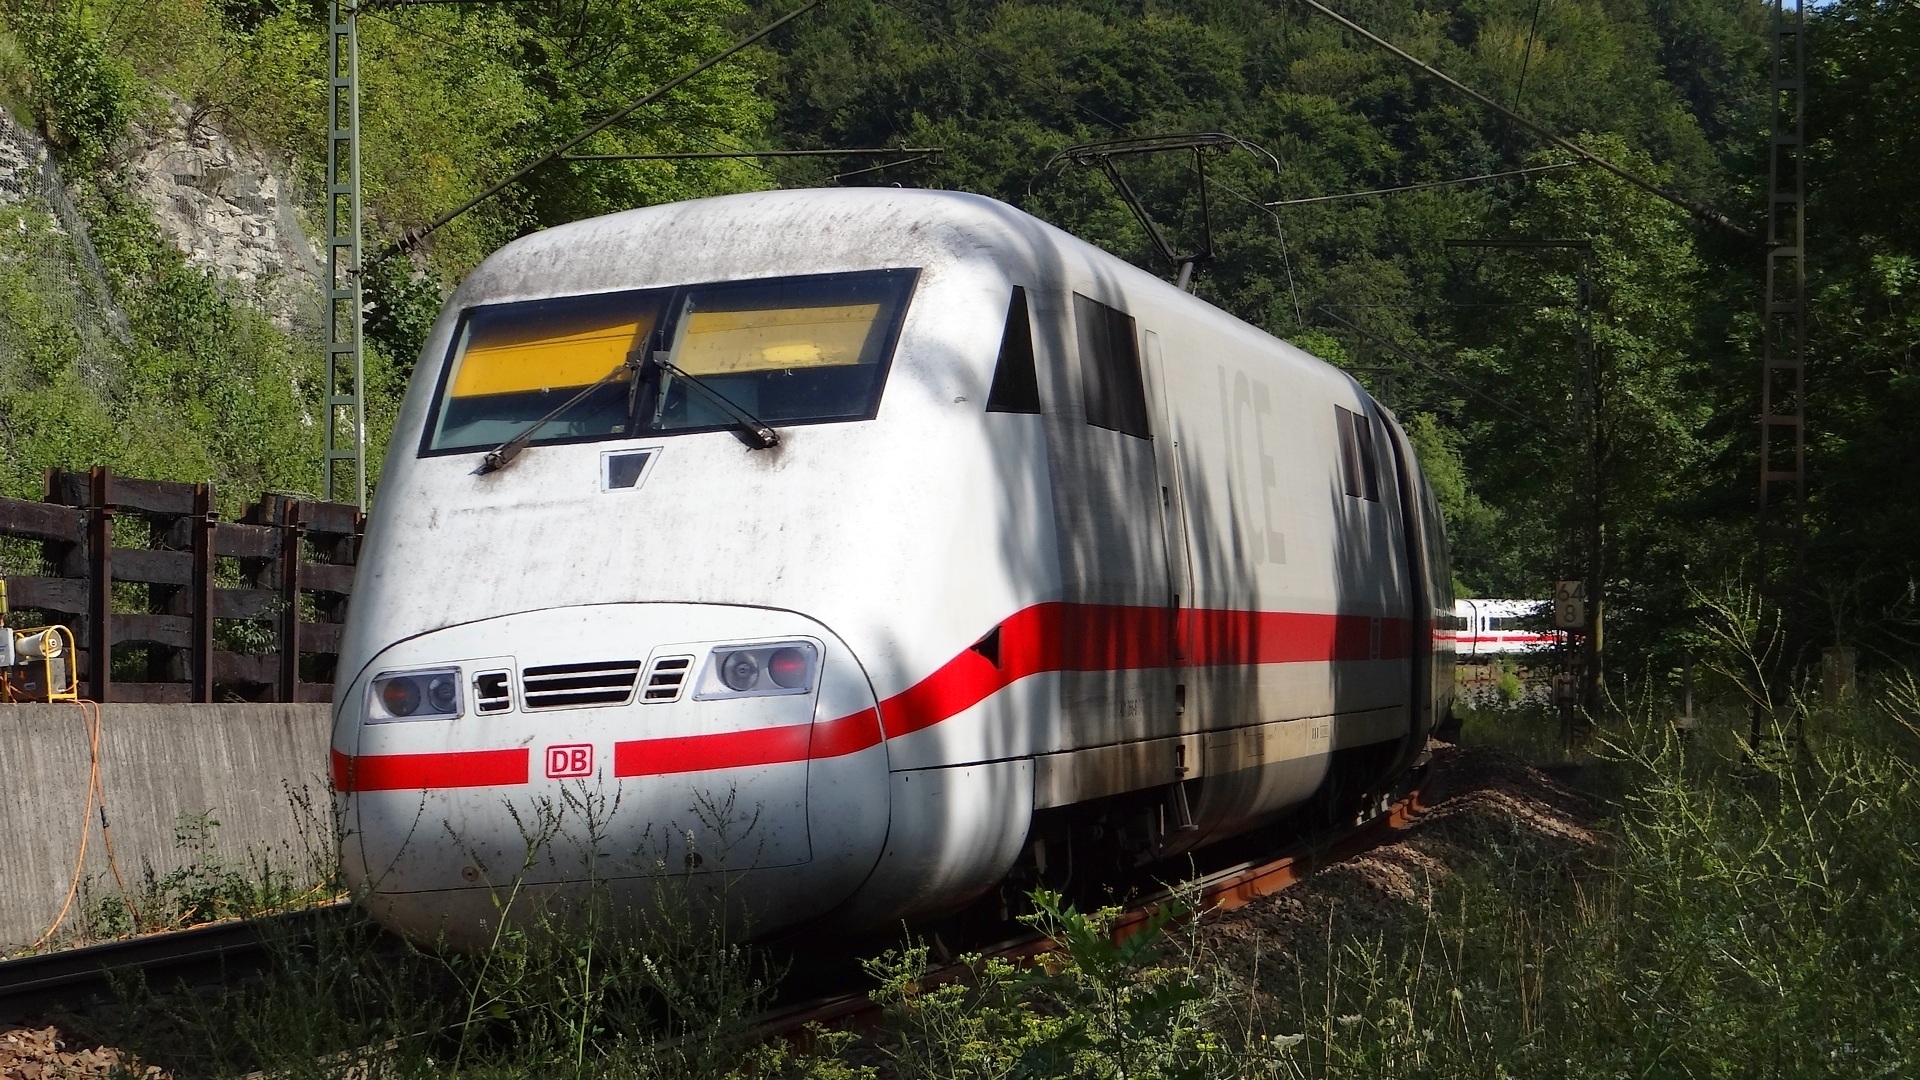
track, train, transport, ice, vehicle, public transport, locomotive, passenger, rail transport, tgv, land vehicle, rolling stock, railroad car, passenger car, high speed rail, maglev, geislingen climb, fils valley railway, kbs 750